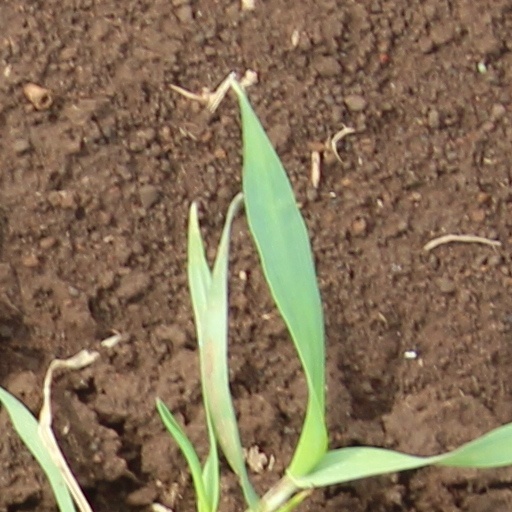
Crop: wheat